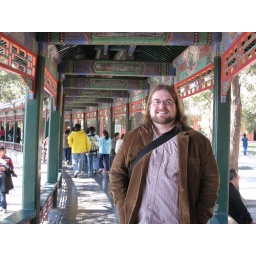
Me standing in the long corridor at the Summer Palace after a group of other tourists has jsut passed us.